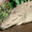
Label: crocodile